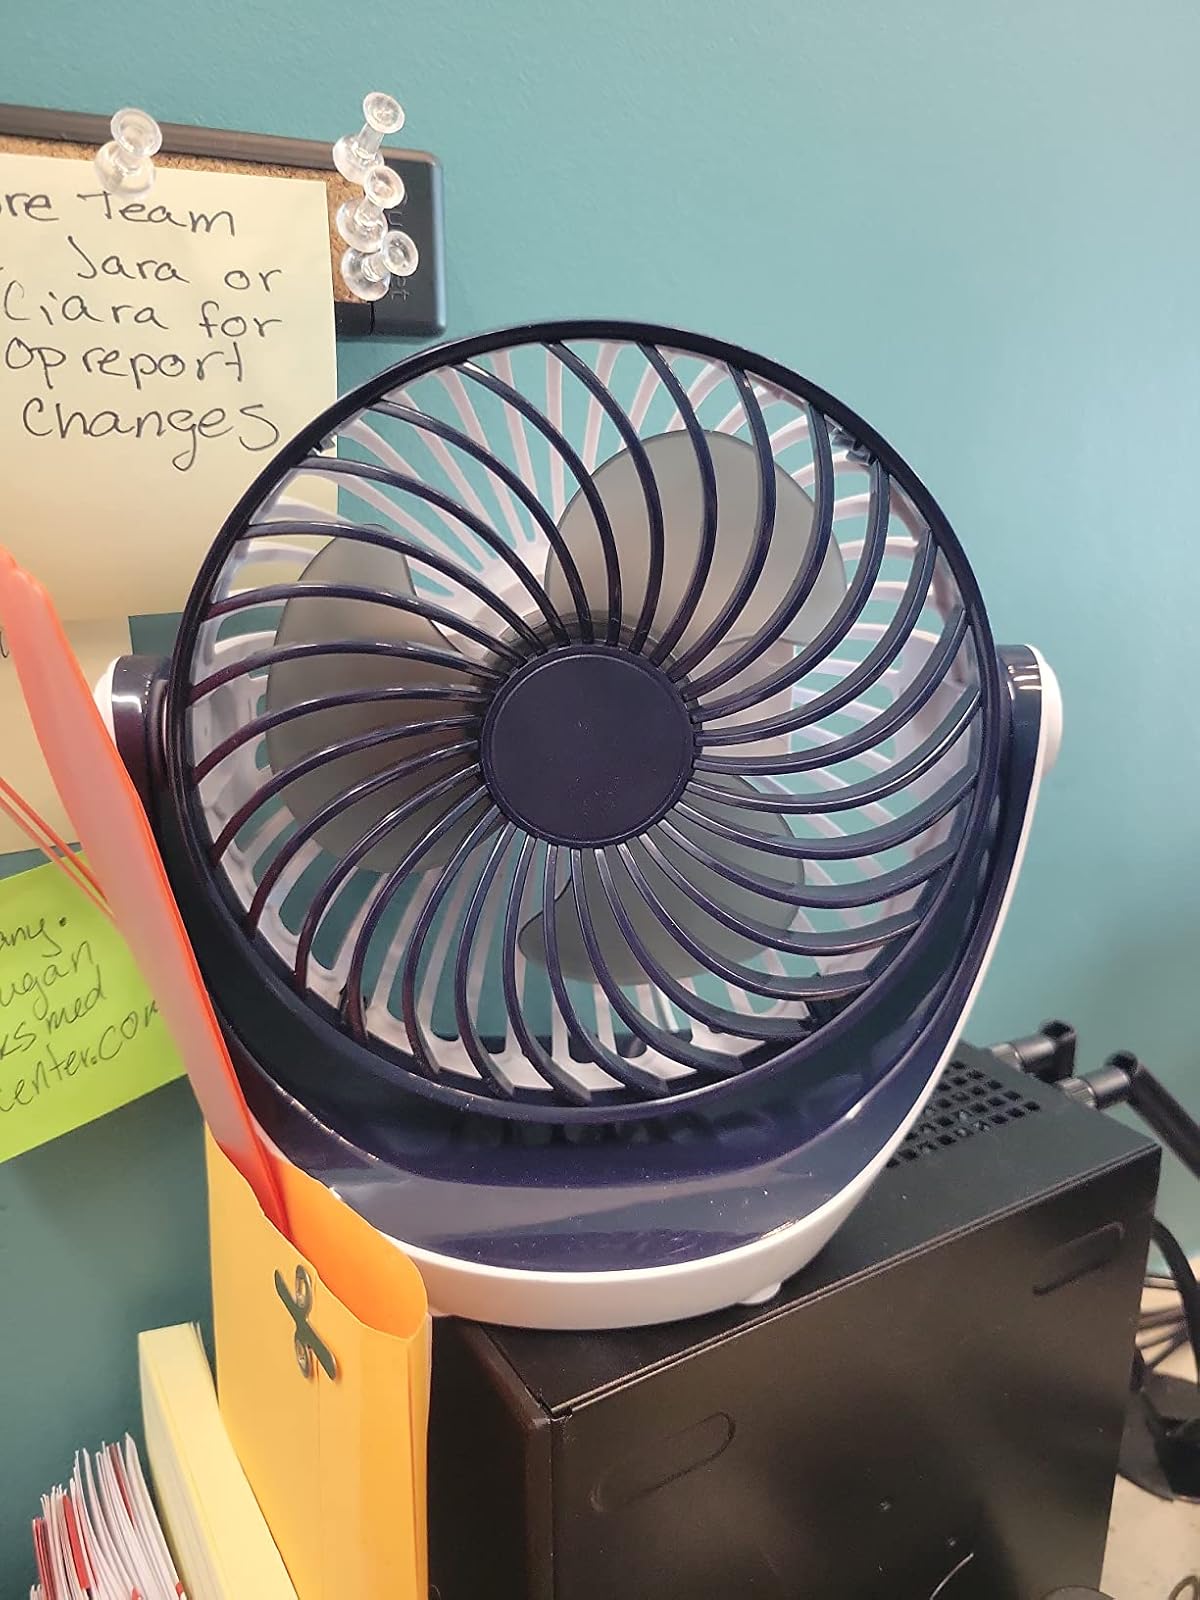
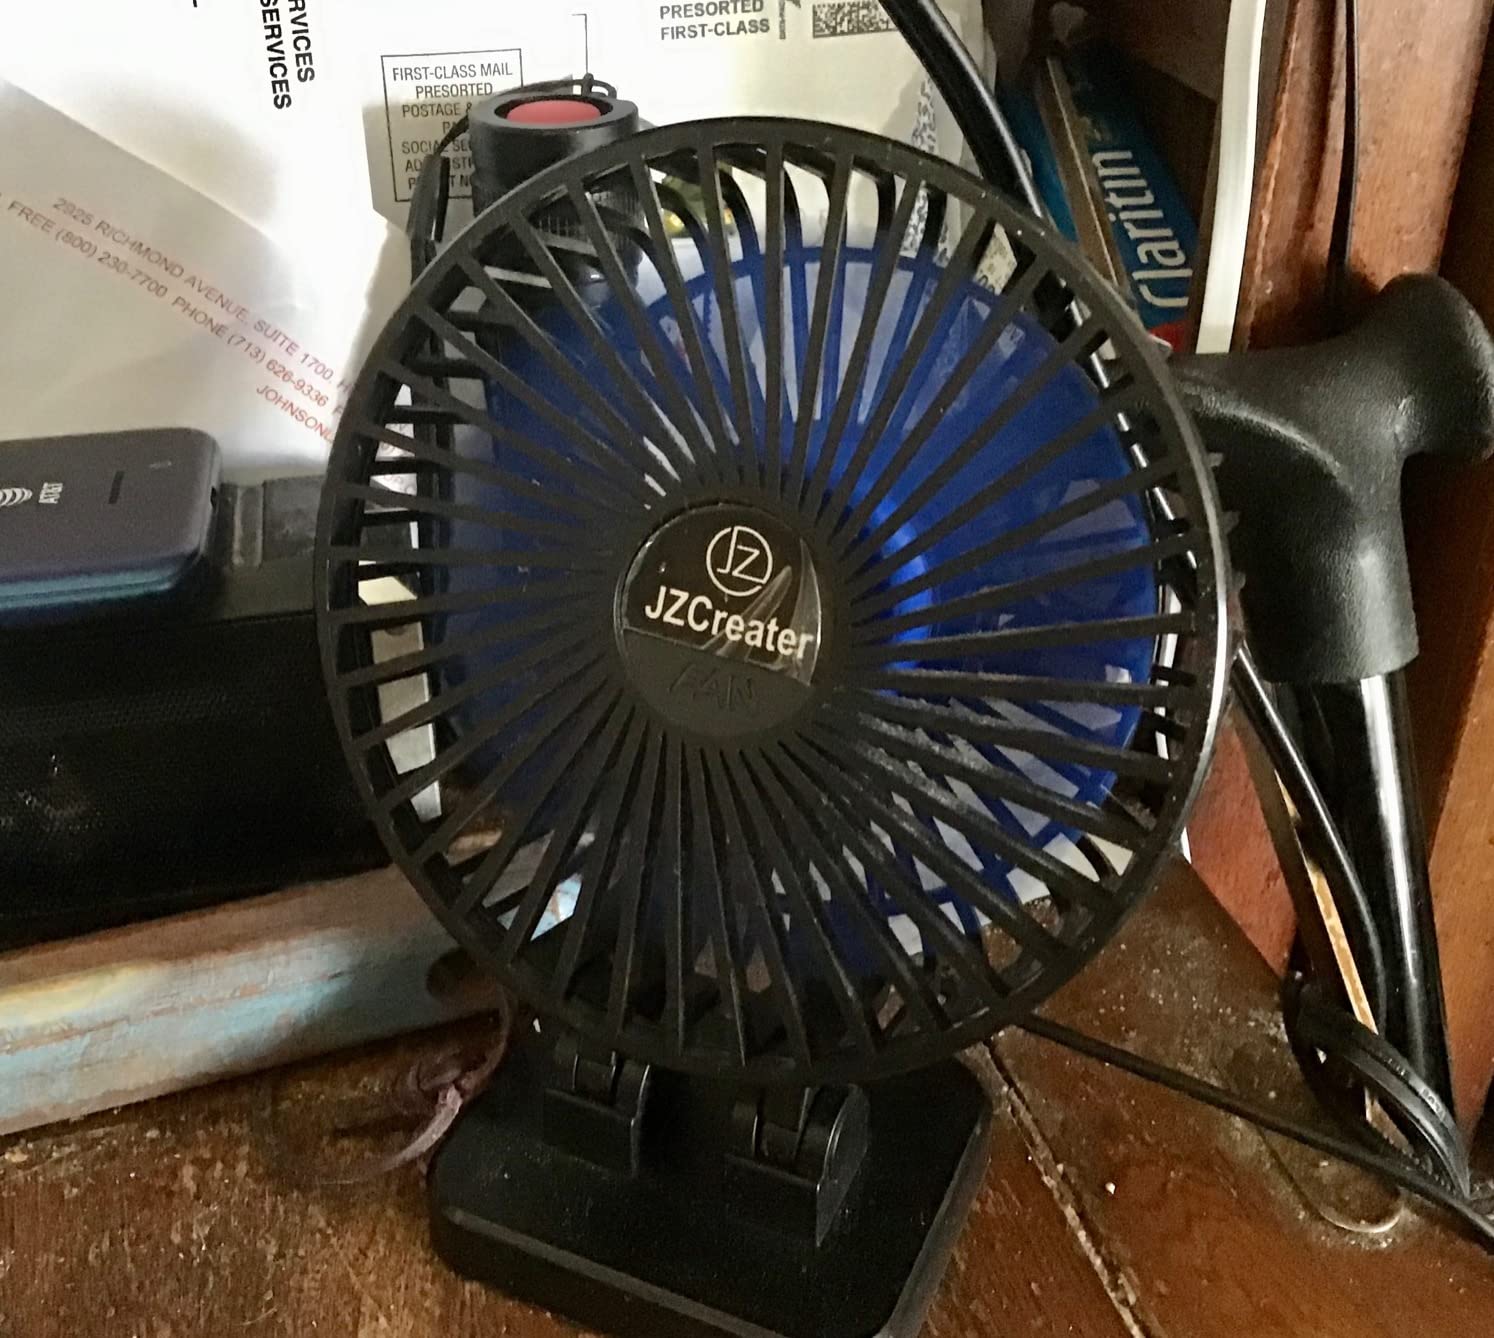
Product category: fan
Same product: no